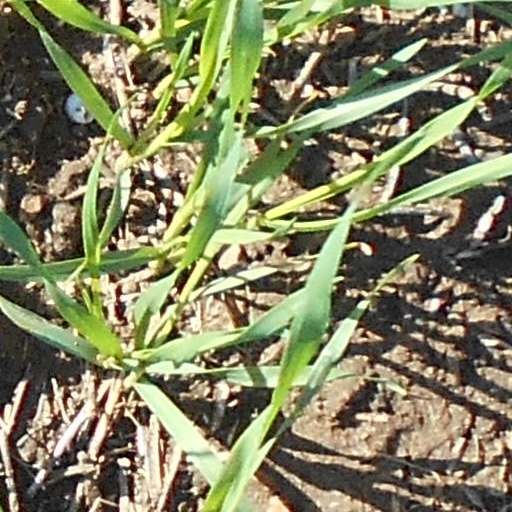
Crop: wheat